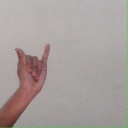
अक्षर: य